For Those Who Can Tell No Tales

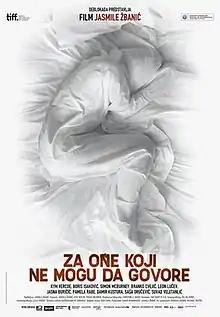
Theatrical release poster

For Those Who Can Tell No Tales is a 2013 Bosnian drama film directed by Jasmila Žbanić. It was screened in the Special Presentation section at the 2013 Toronto International Film Festival.